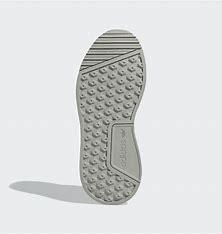
Brand: Adidas
Model: _plr